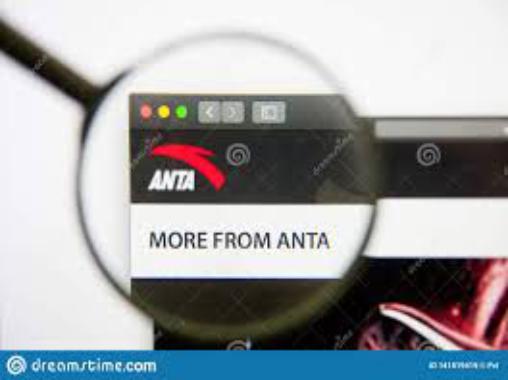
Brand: ANTA
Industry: Clothes